Kaadhal

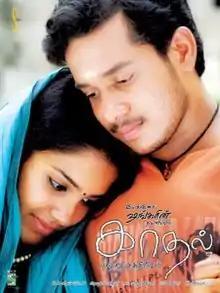
Poster

Kaadhal is a 2004 Indian Tamil-language romantic drama film based on a true story, directed by Balaji Sakthivel, starring Bharath and Sandhya. It was produced by S. Shankar and featured music composed by Joshua Sridhar. The film opened on 17 December 2004 to critical acclaim and was a high commercial success. It was Bharath's first successful film as a main lead actor. The film was dubbed into Telugu as "Premisthe" in 2005. It was remade in Kannada as "Cheluvina Chittara" in 2007, in Bengali as "Chirodini Tumi Je Amar" in 2008, in Bangladesh as "Nogor Mastan" in 2015, in Marathi as "Ved Laavi Jeeva" in 2010, in Nepali as "Manjari" in 2013 and in Punjabi as "Ramta Jogi" in 2015.